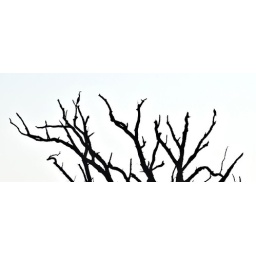
two birds in a tree